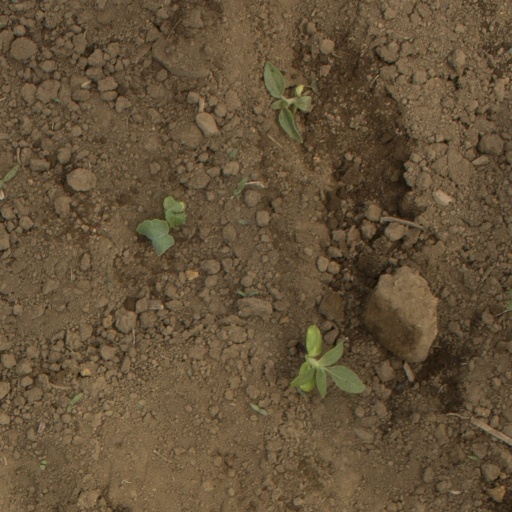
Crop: Jerusalem artichoke